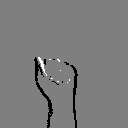
ASL letter: a